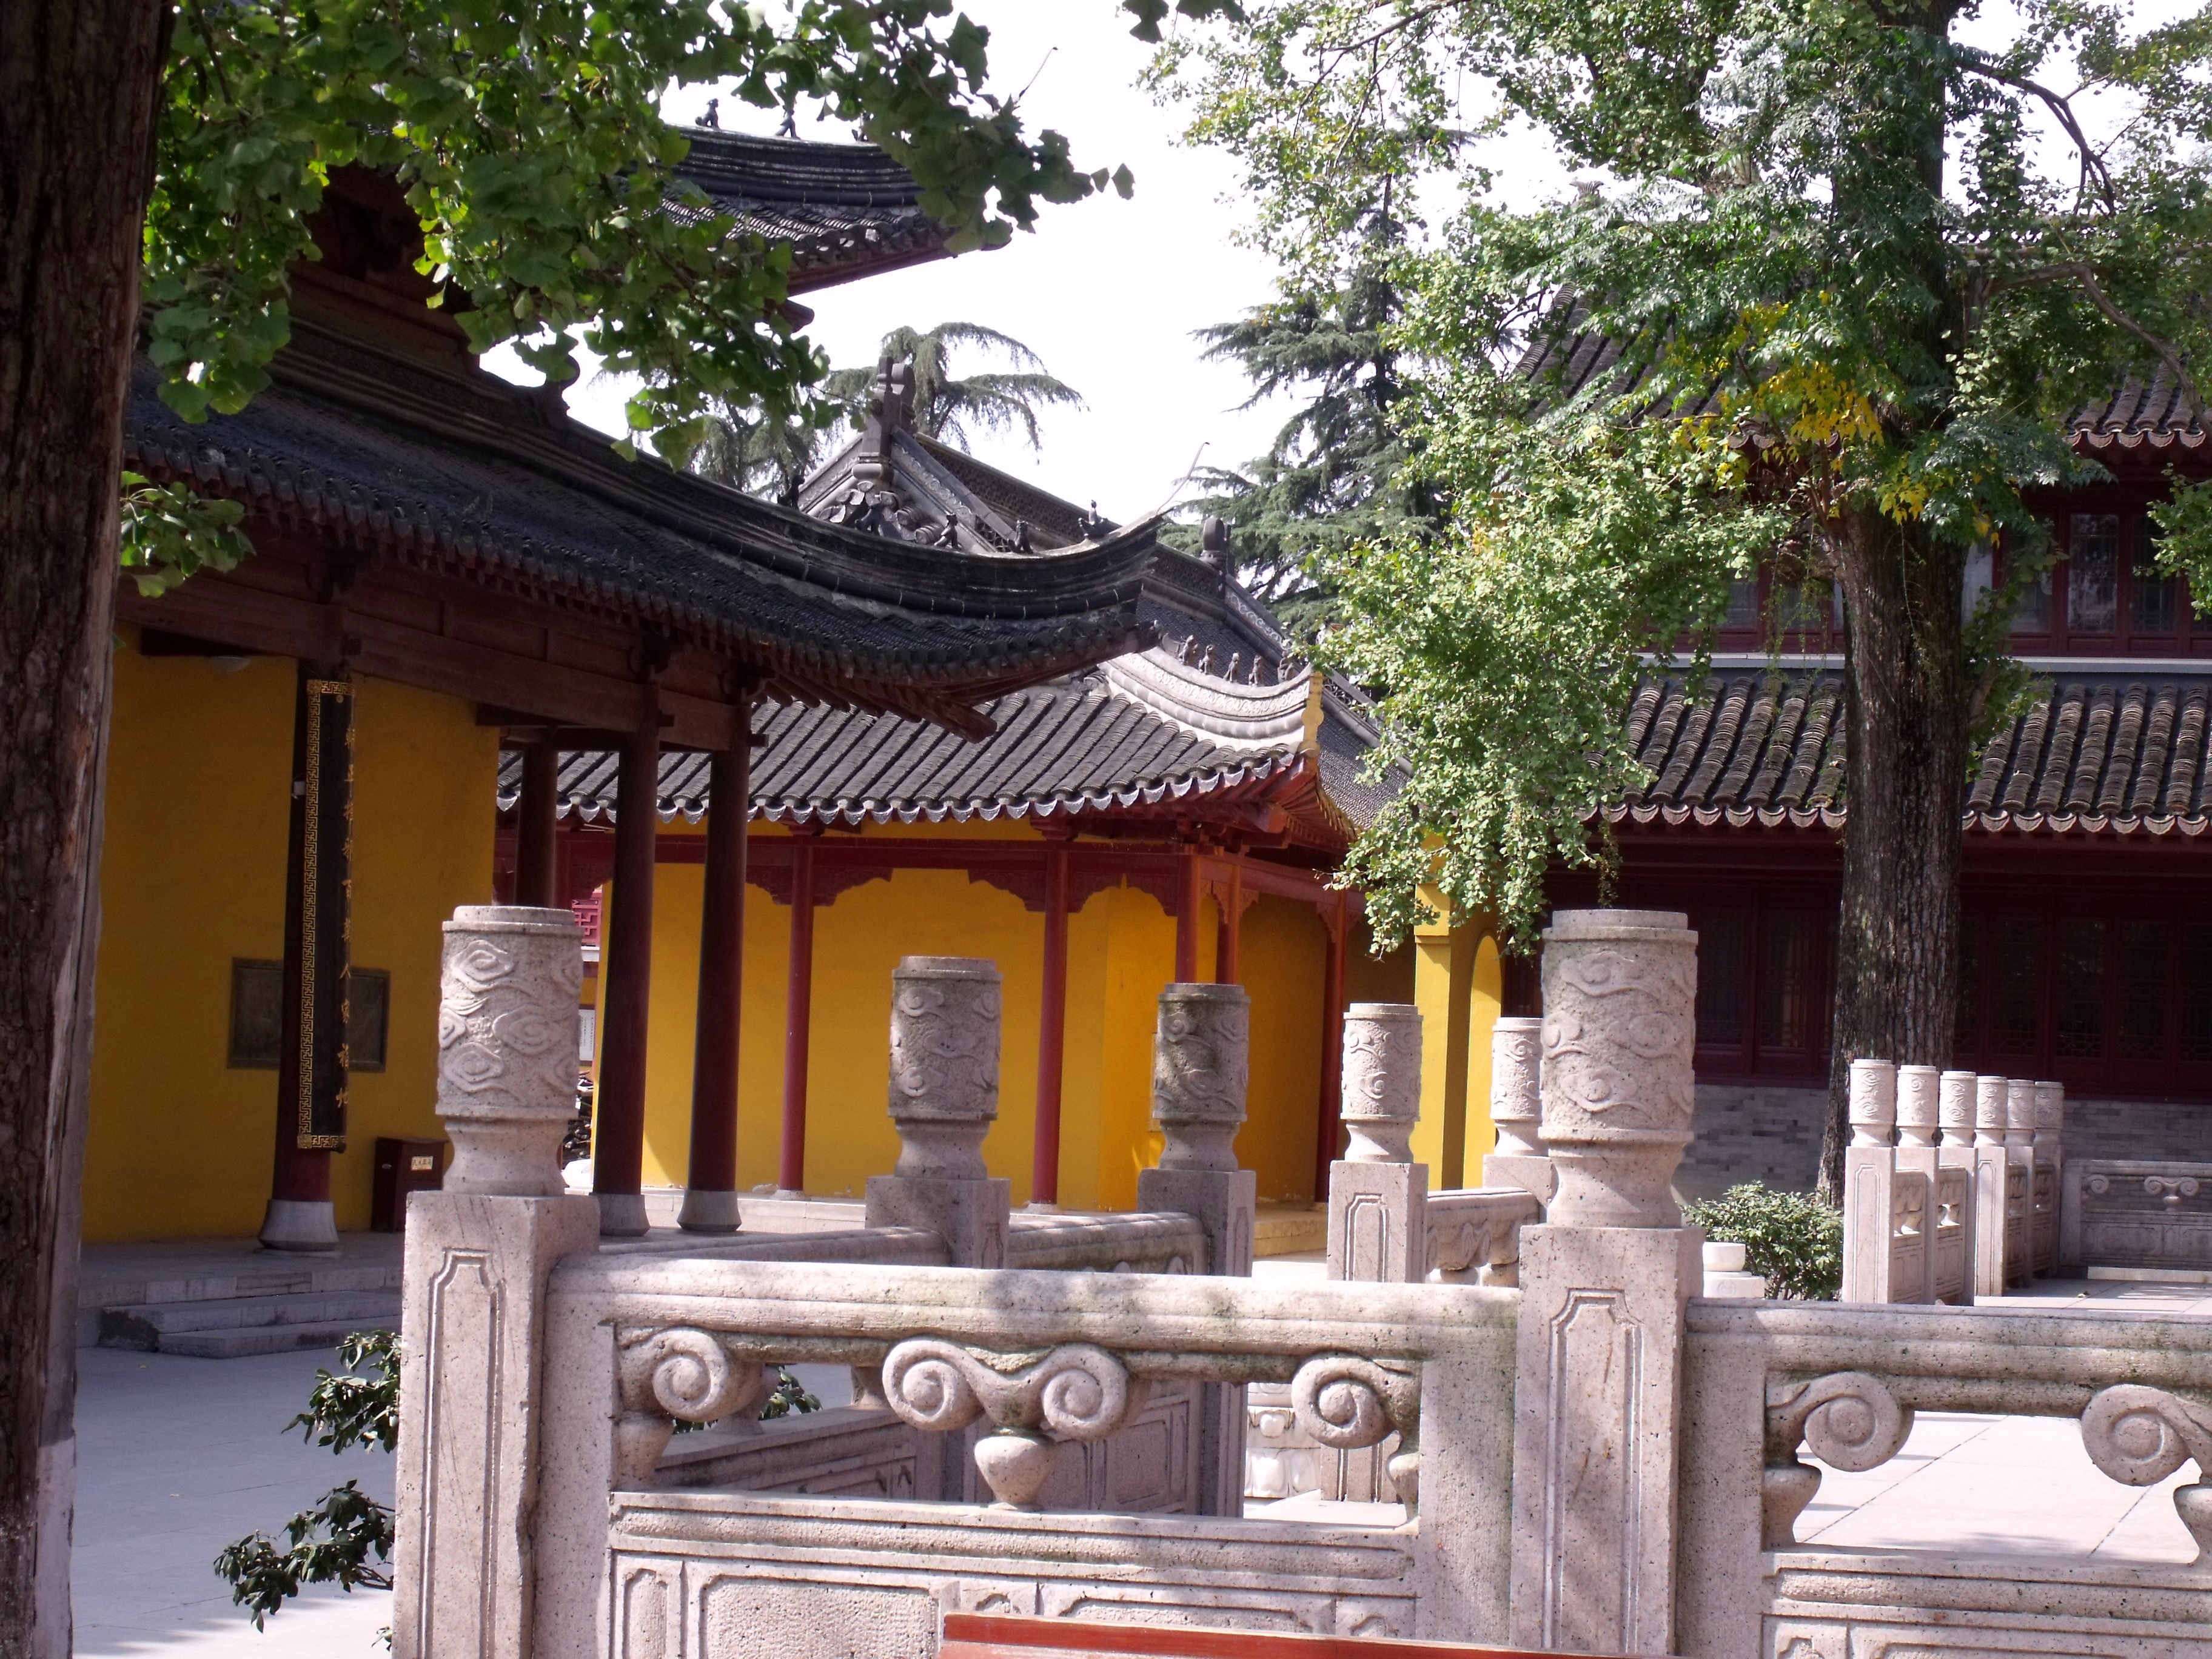
landscape, architecture, structure, sky, view, building, palace, old, tourist, travel, construction, buddhism, religion, asia, ancient, historic, tourism, place of worship, religious, temple, shrine, culture, history, famous, historical, estate, traditional, wat, east, hindu temple, shinto shrine